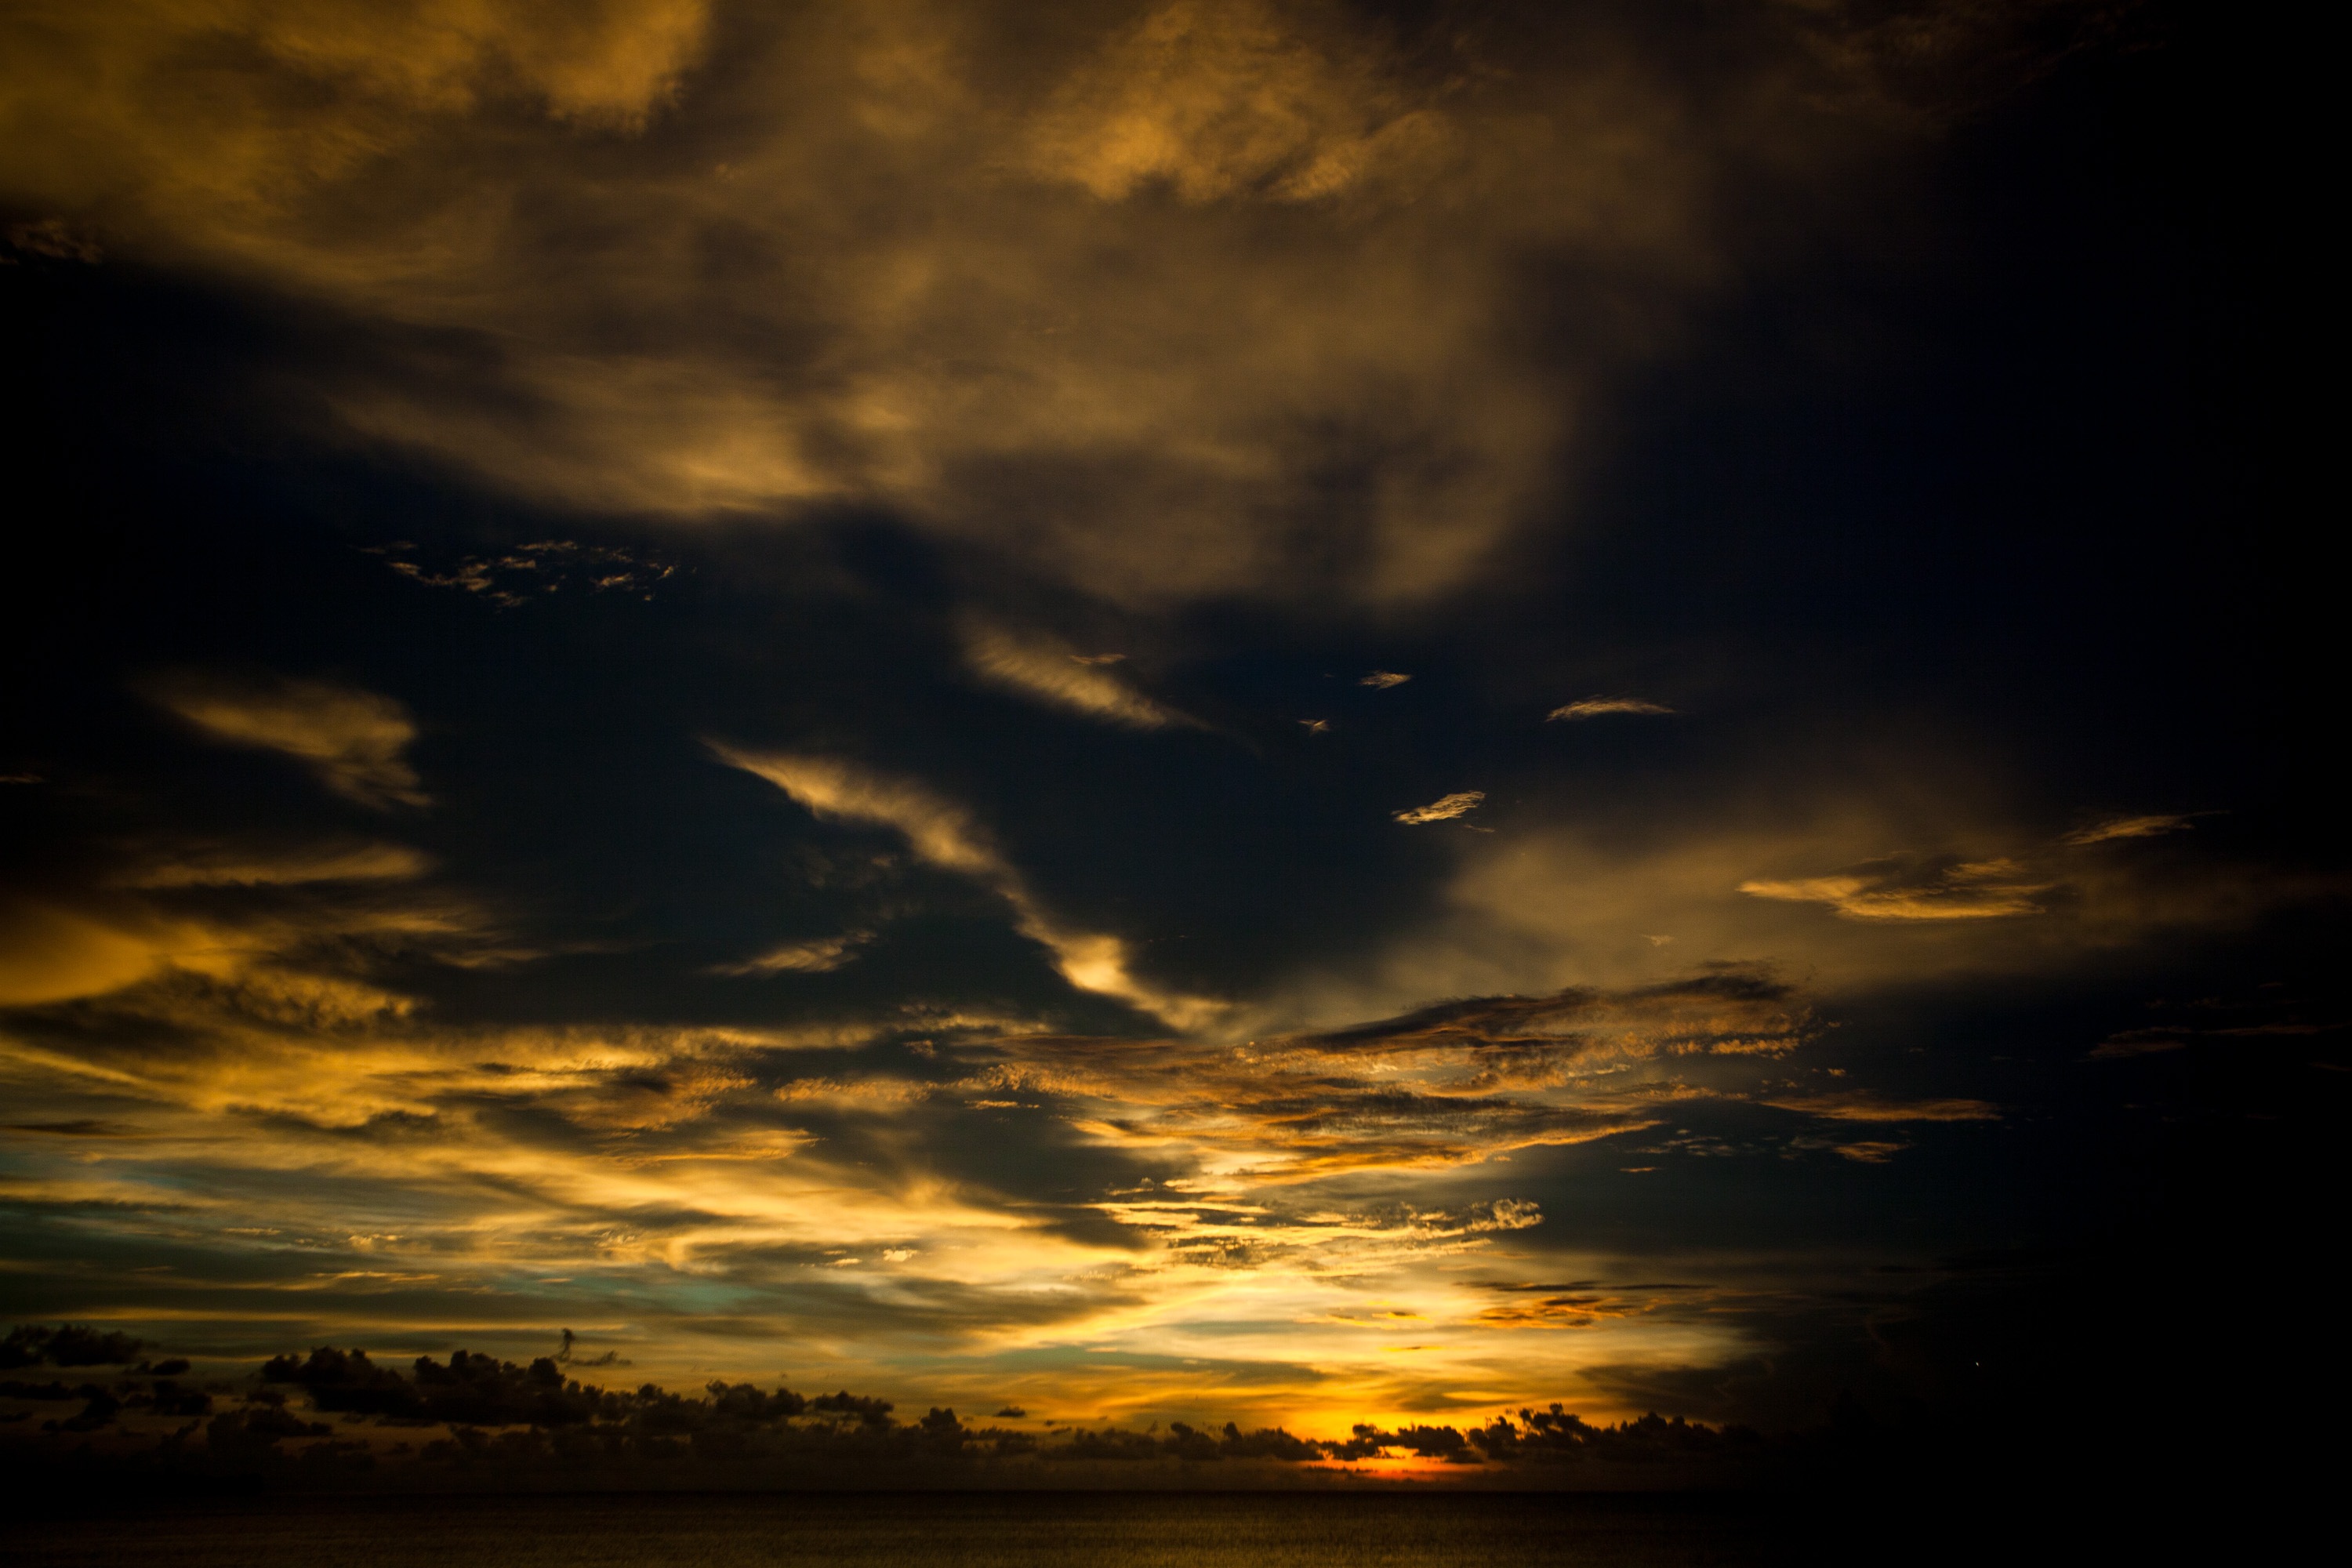
sea, nature, horizon, light, cloud, sky, sun, sunrise, sunset, sunlight, morning, dawn, atmosphere, dusk, evening, reflection, darkness, overcast, clouds, afterglow, meteorological phenomenon, red sky at morning